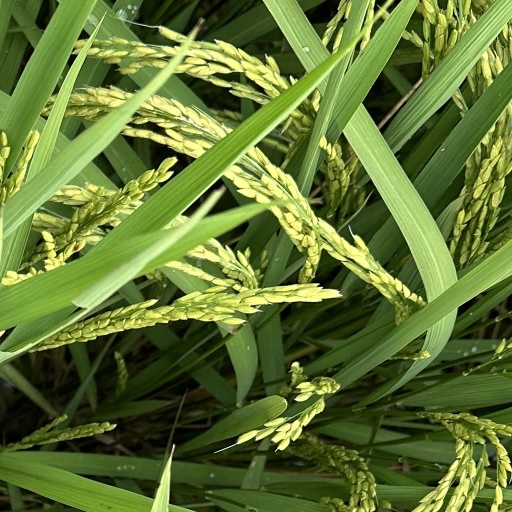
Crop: rice